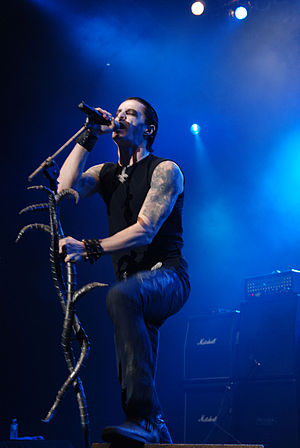
Satyricon (band) / Biografi / Dark Medieval Times
Sigurd "Satyr" Wongraven er Satyricons primære sangskriver.
"Satyricon er et norsk black metal-band, der blev dannet af Vegard ""Wargod"" og Carl-Michael ""Exhurtum"" Eide i 1990 under navnet Eczema. De to stiftere indspillede dog kun en enkelt demo med bandet, før de forlod det. Den daværende sanger Sigurd ""Satyr"" Wongraven overtog derefter styringen af bandet, og sammen med trommeslageren Kjetil-Vidar ""Frost"" Haraldstad har han udgjort bandets line-up siden deres debutalbum fra 1993.